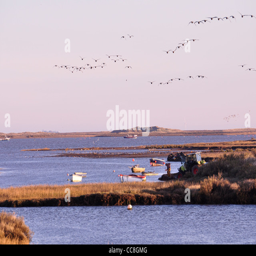
river entering the western end